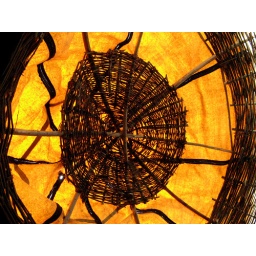
The roof of a house in the Ganish settlement in Hunza